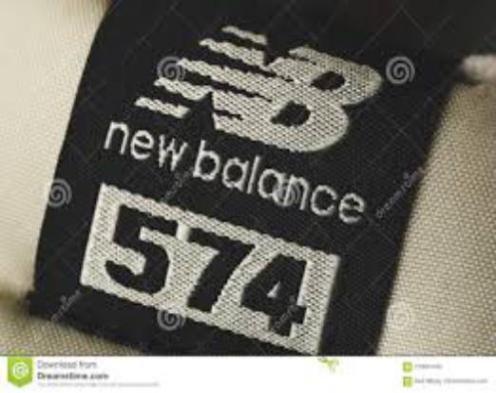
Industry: Clothes